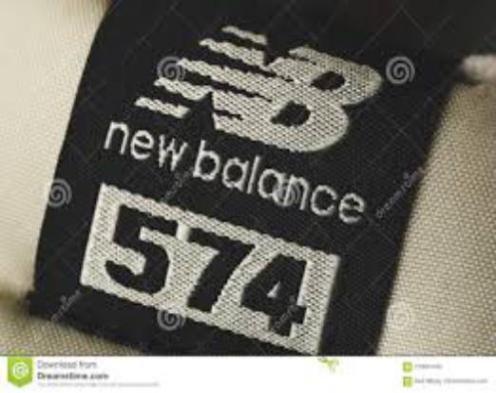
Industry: Clothes